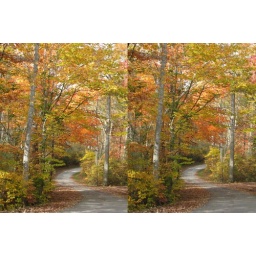
This is the road to our house in the fall.